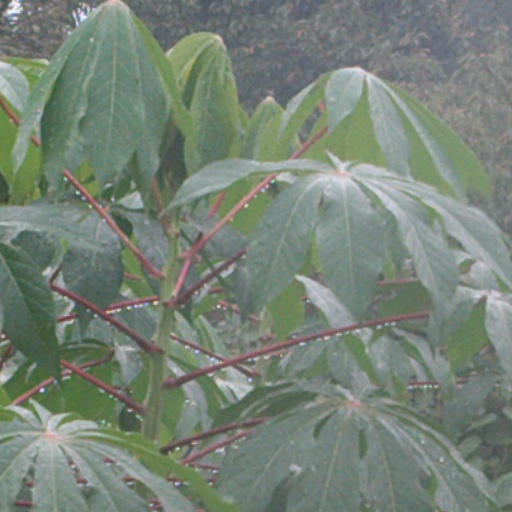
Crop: cassava